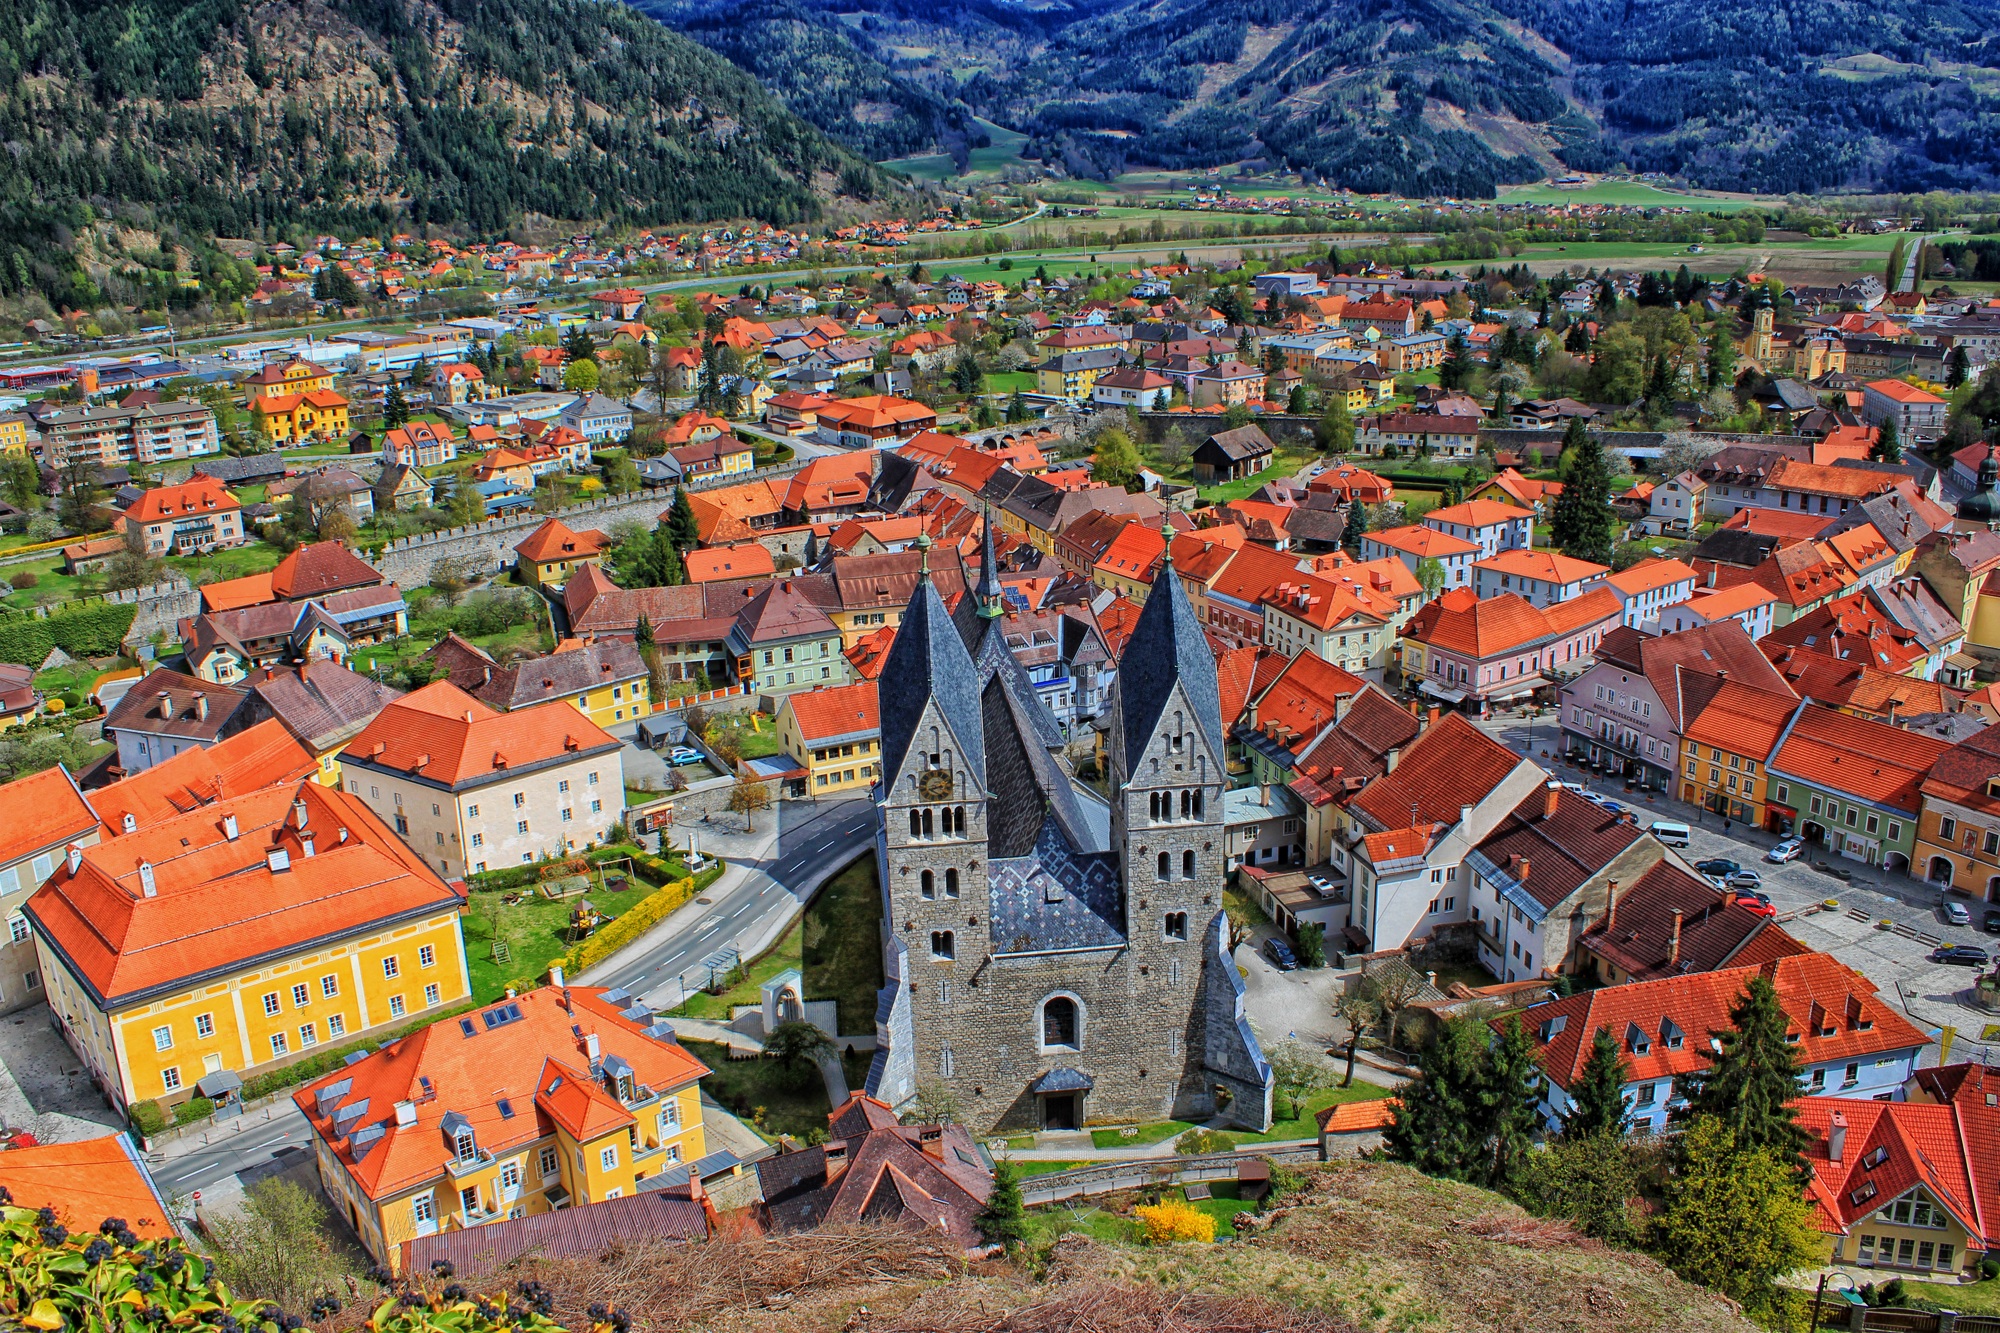
architecture, town, view, perspective, city, valley, cityscape, panorama, village, scenic, autumn, church, cathedral, austria, outside, hdr, rooftops, aerial photography, unesco world heritage site, historic site, residential area, geographical feature, human settlement, friesach